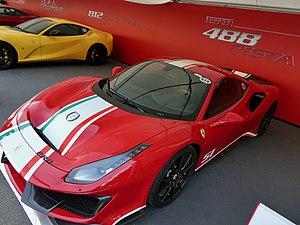
La Ferrari 488 GTB est une voiture de sport du constructeur italien Ferrari commercialisée à partir de 2015. C'est la première voiture de la marque à moteur V8 double turbo en position centrale arrière depuis la F40. Elle a été dévoilée à la presse le 3 février 2015.